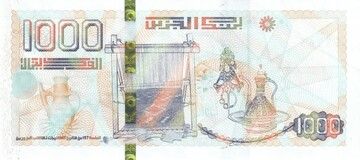
Denomination: 1000DZD